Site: brandenburg
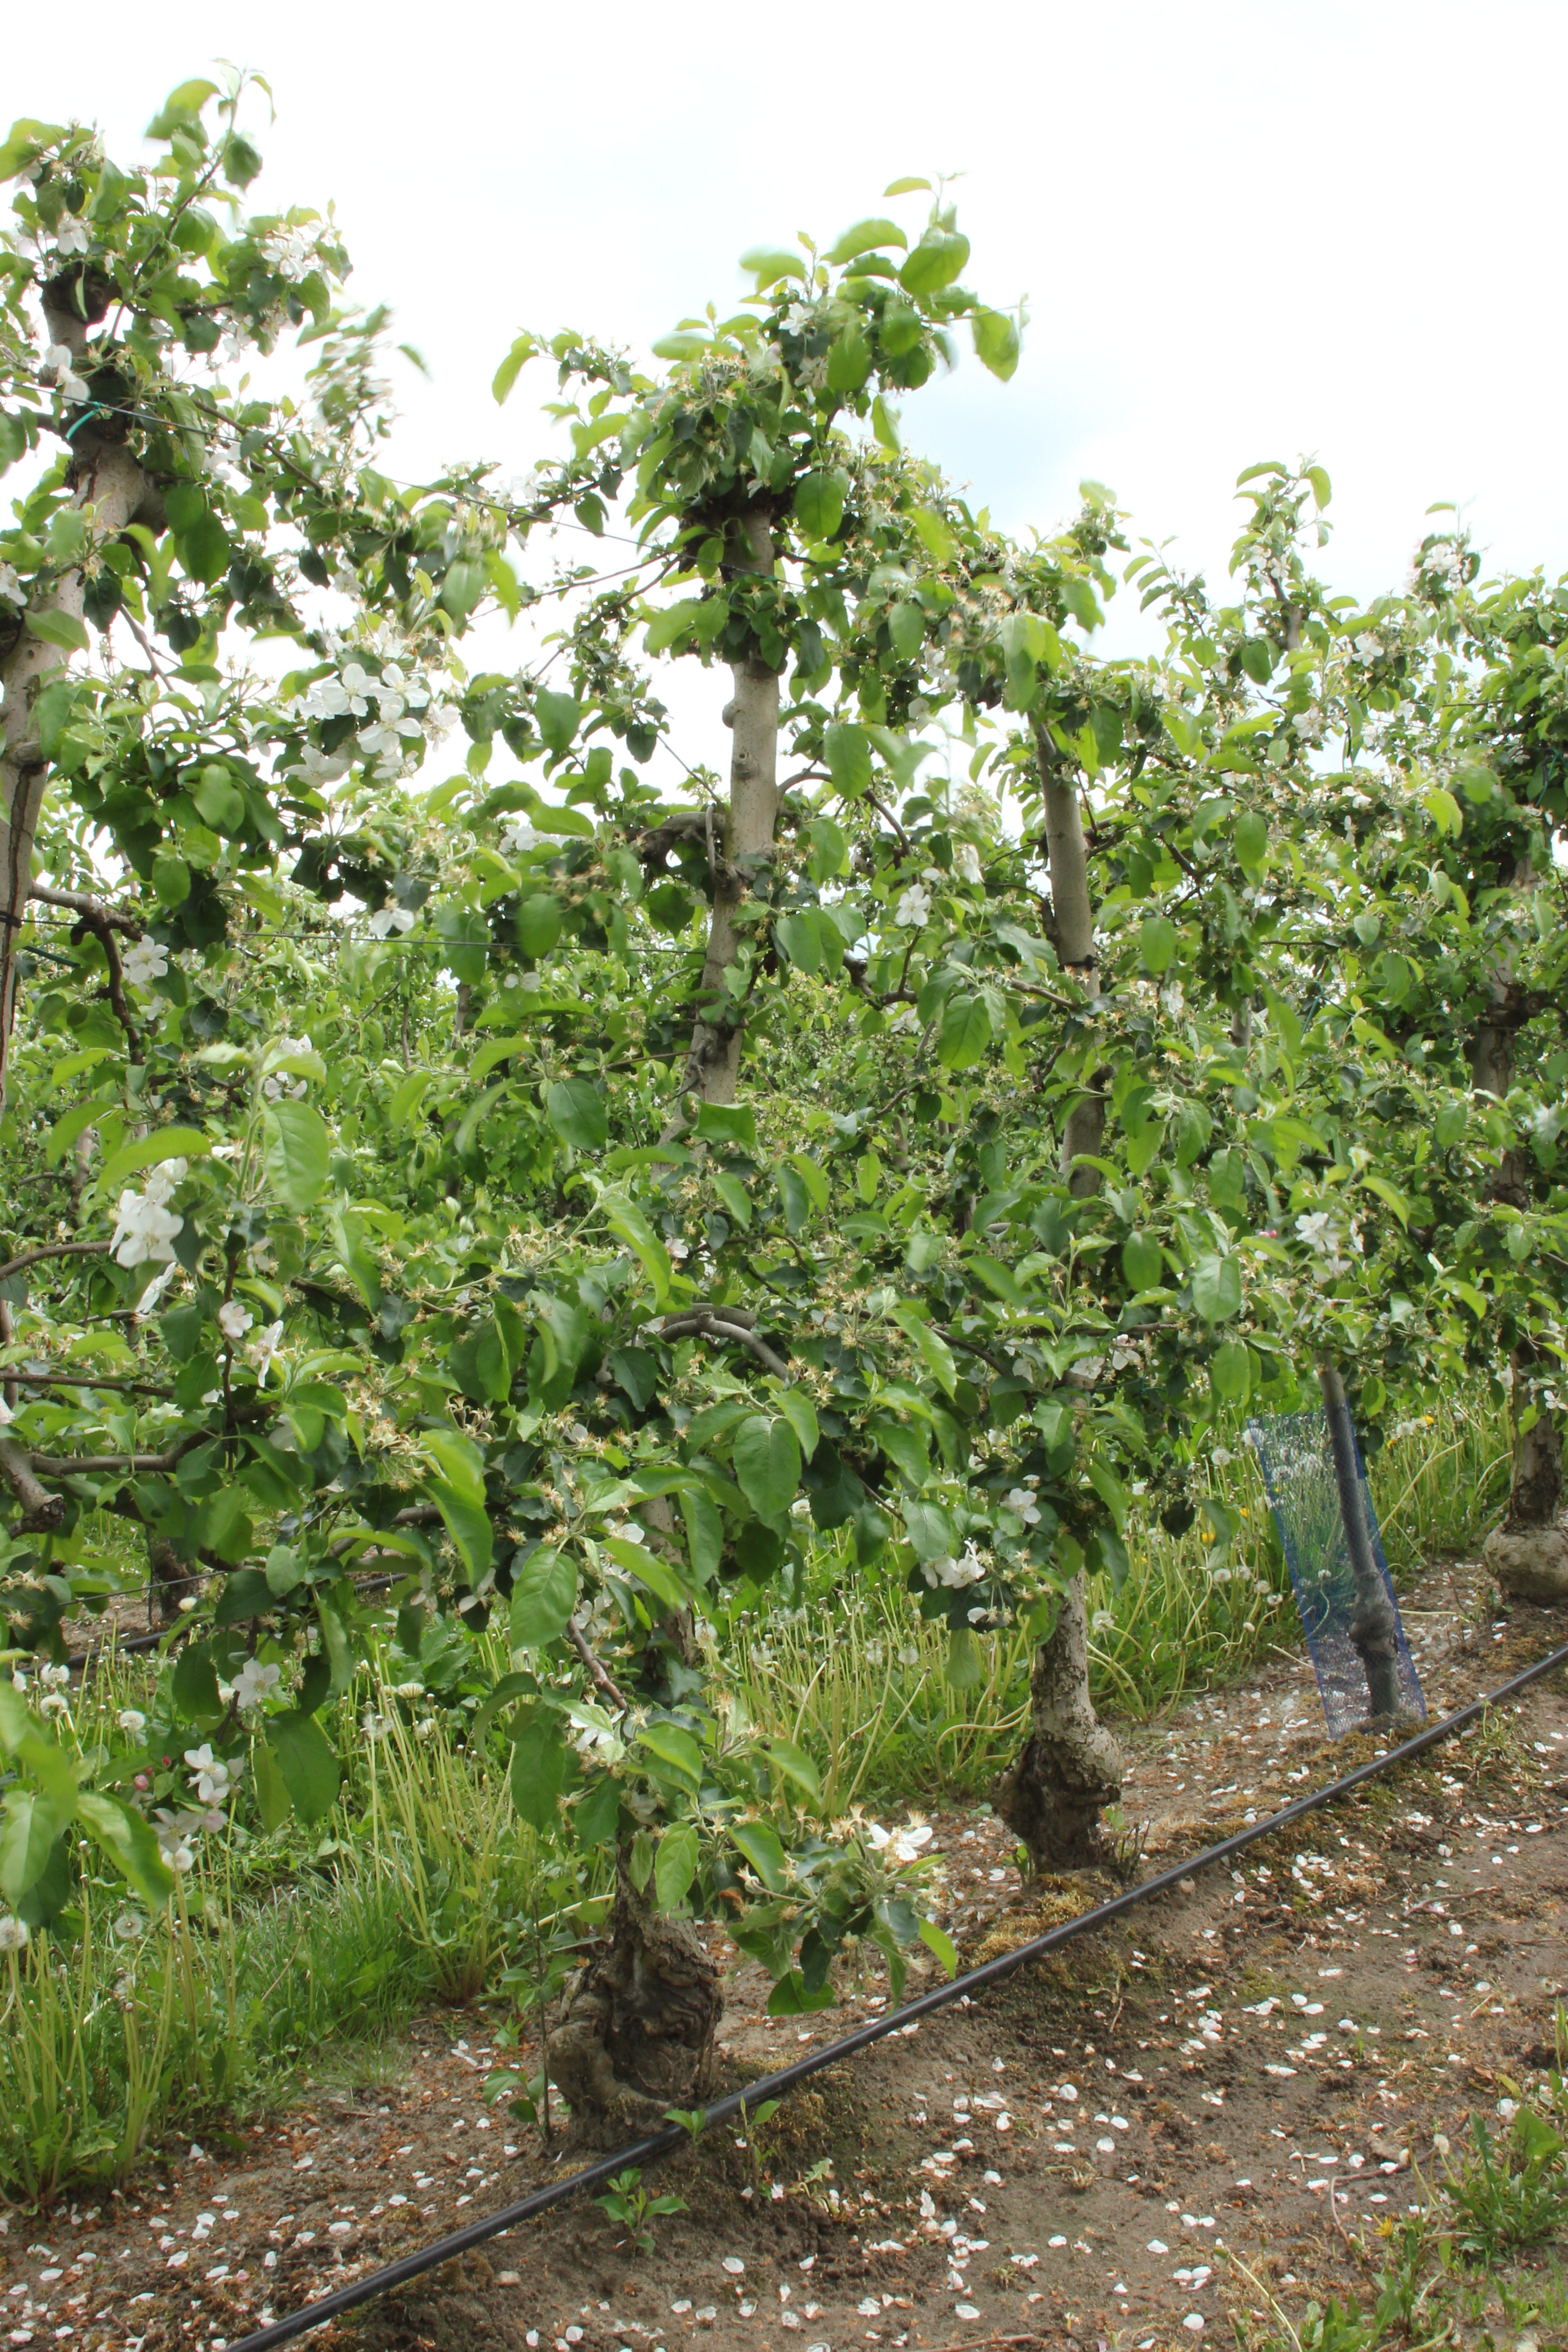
Growth stage (BBCH 67): Flowering